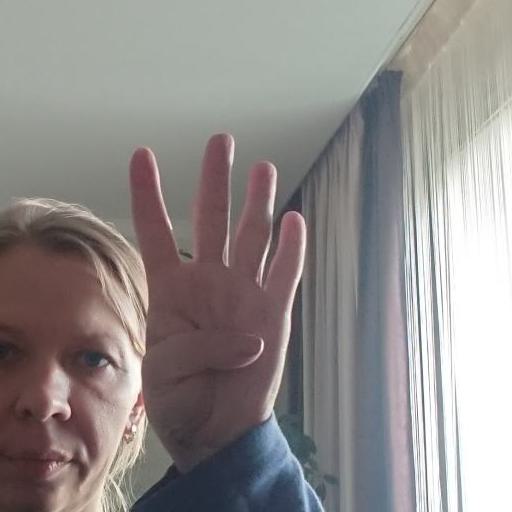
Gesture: four